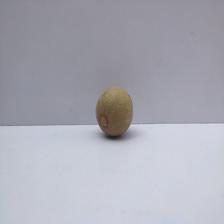
Size: Small